List of irredentist claims or disputes

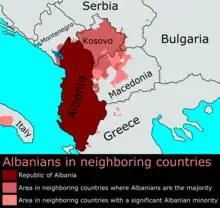

Greater Albania or "Ethnic Albania" as called by the Albanian nationalists themselves, is an irredentist concept of lands outside the borders of Albania which are considered part of a greater national homeland by most Albanians, based on claims on the present-day or historical presence of Albanian populations in those areas. The term incorporates claims to all of Kosovo, as well as territories in the neighbouring countries Montenegro, Greece, Serbia and North Macedonia. According to the "Gallup Balkan Monitor" 2010 report, the idea of a Greater Albania was supported by the majority of Albanians in Albania (63%), Kosovo (81%) and North Macedonia (53%).